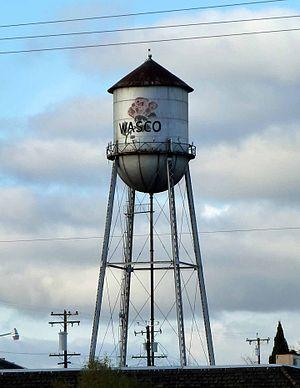
Wasco, anciennement Dewey et Deweyville, est une ville du comté de Kern en Californie, aux États-Unis.